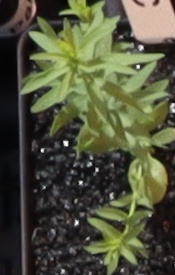
Label: Flax